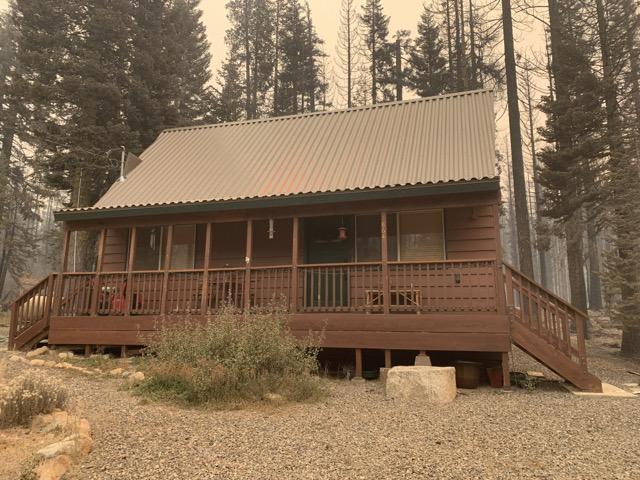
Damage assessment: minor